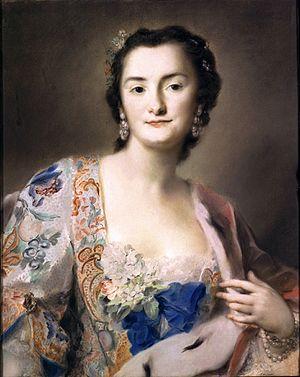
Anna Karolina Orzelska était une aventurière et szlachcianka polonaise, fille illégitime d'auguste II le Fort, électeur de Saxe et roi de Pologne, et de Henriette Rénard.
Cette page fournit une liste chronologique de pastels de la peintre vénitienne Rosalba Carriera.